Castle Hill Hospital

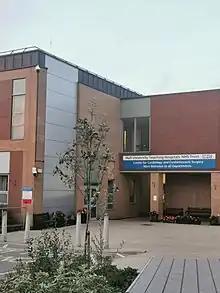
Cardiothoracic building entrance

Hull Sanatorium, designed by Joseph Hirst, was built on the site of Cottingham Castle, a large castellated mansion which had burnt down in 1861, between 1913 and 1916. In 1928 the City Hospital for infectious diseases moved from its original location on Hedon Road to newly erected buildings on the Hull Sanatorium site.